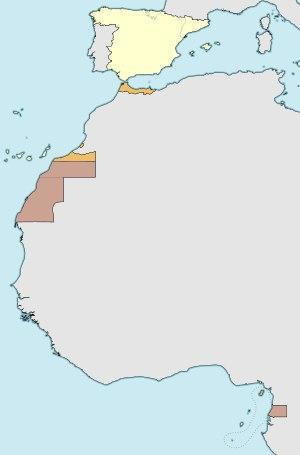
L'Empire espagnol, historiquement connu comme la Monarchie Hispanique et comme la Monarchie Catholique, fut l'un des plus grands empires de l'Histoire. De la fin du XVᵉ siècle au début du XIXᵉ, l'Espagne contrôlait un immense territoire d'outre-mer dans le Nouveau Monde, l'archipel asiatique des Philippines, ce qu'ils appelaient « Les Indes » et des territoires d'Europe, d'Afrique et d'Océanie. Avec Philippe II d'Espagne et ses successeurs, aux XVIᵉ, XVIIᵉ et XVIIIᵉ siècles, l'Empire espagnol devint « l'empire sur lequel le soleil ne se couche jamais » et atteignit son extension maximale au XVIIIᵉ siècle. Il fut décrit comme le premier empire mondial de l'Histoire et l'un des empires les plus puissants du début de la période moderne.